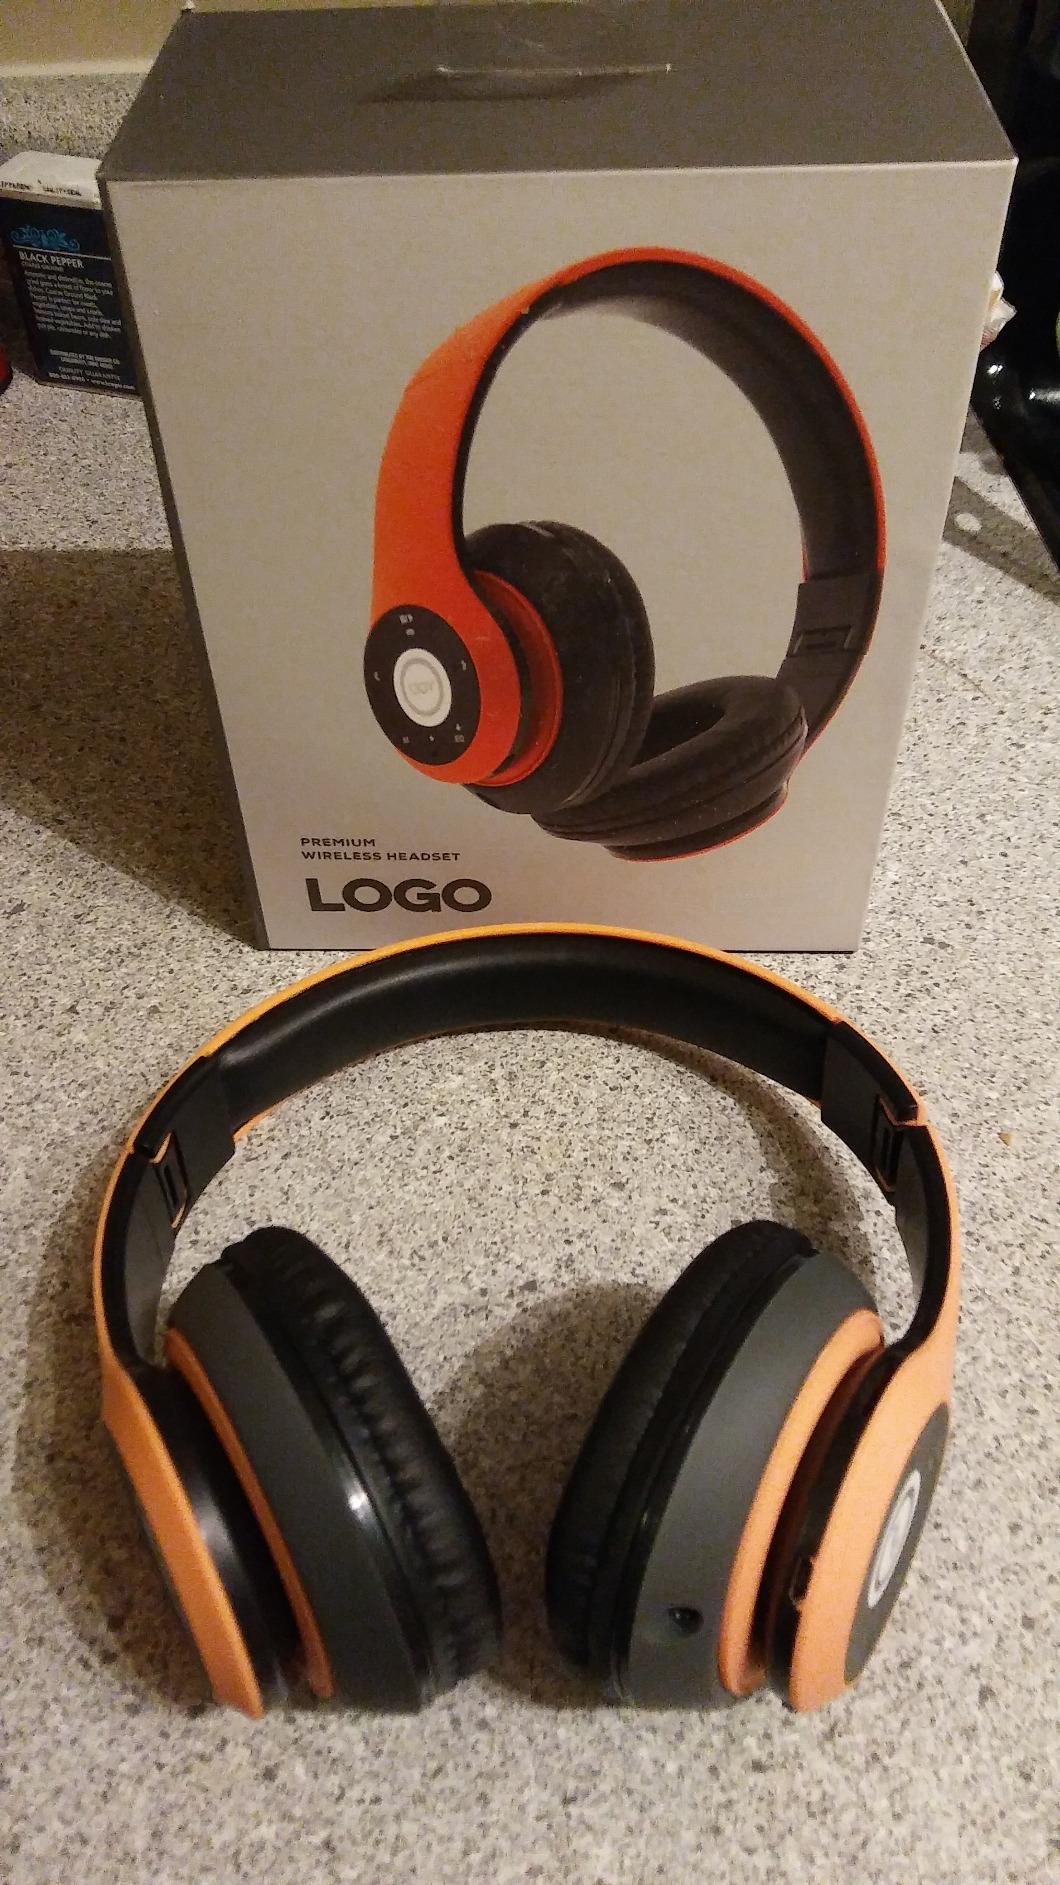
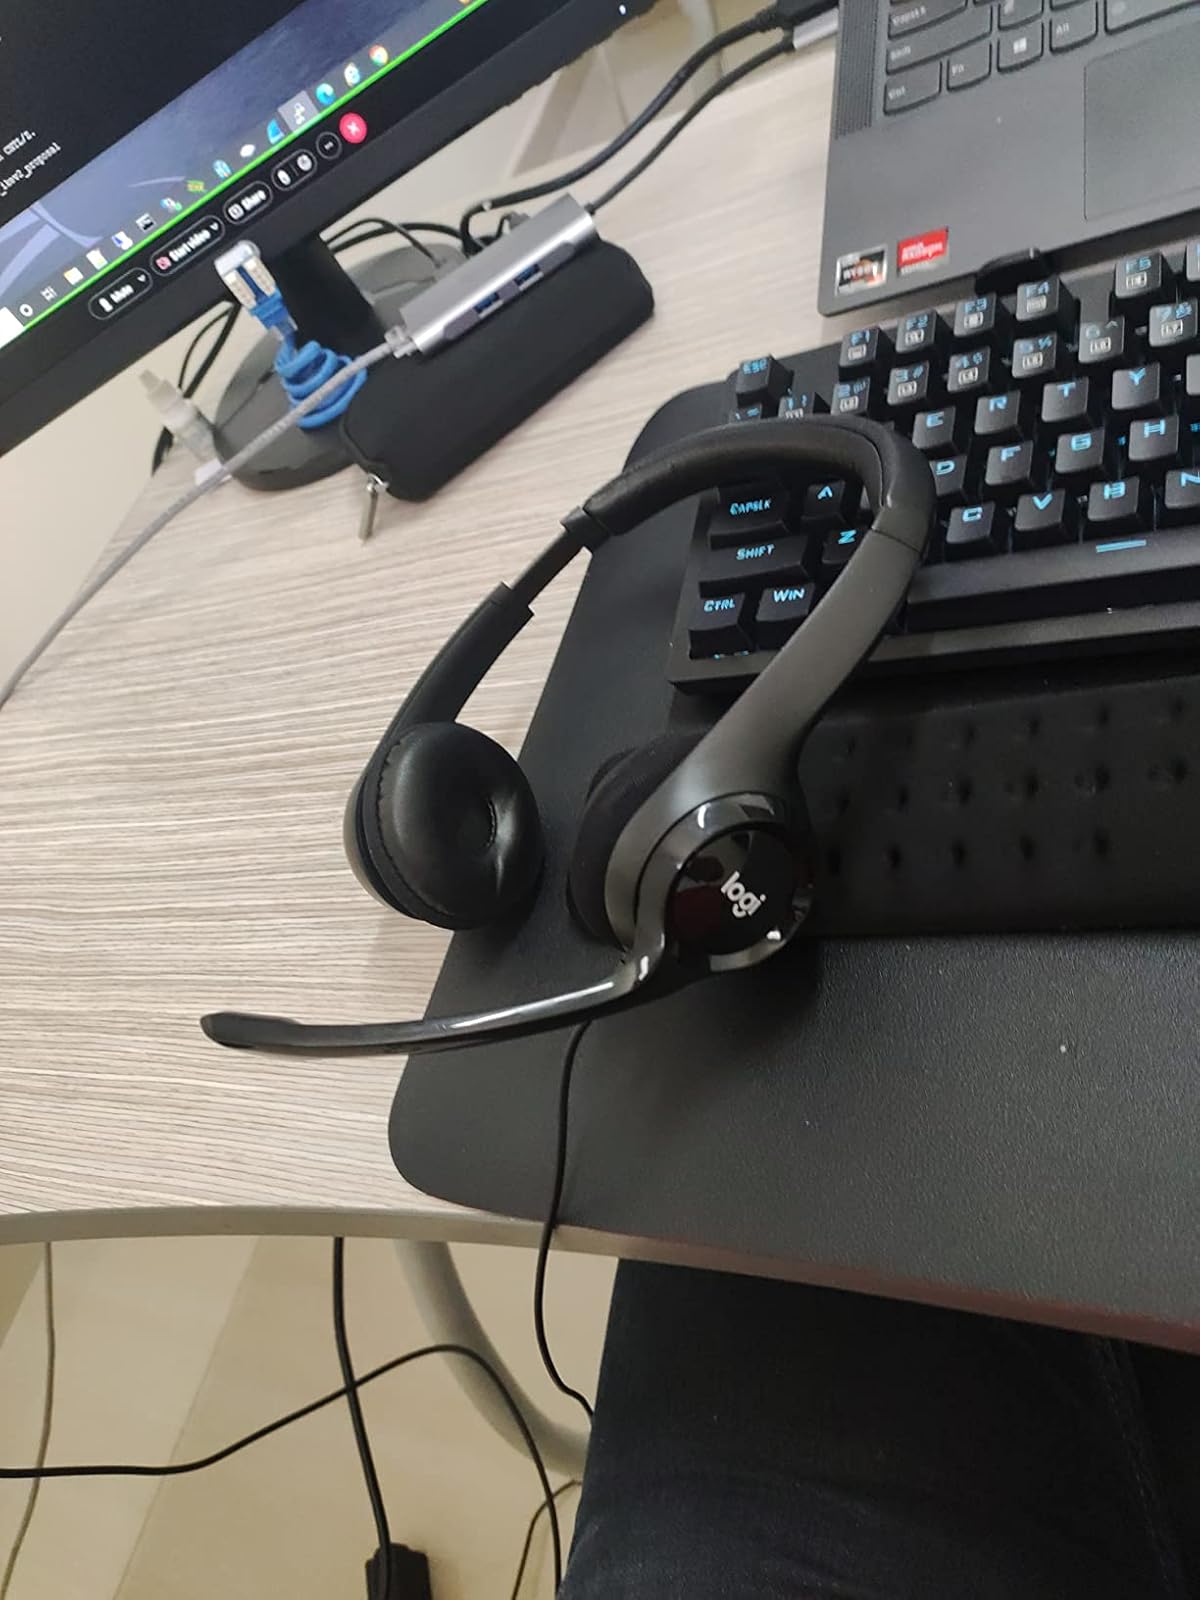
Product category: headphones
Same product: no